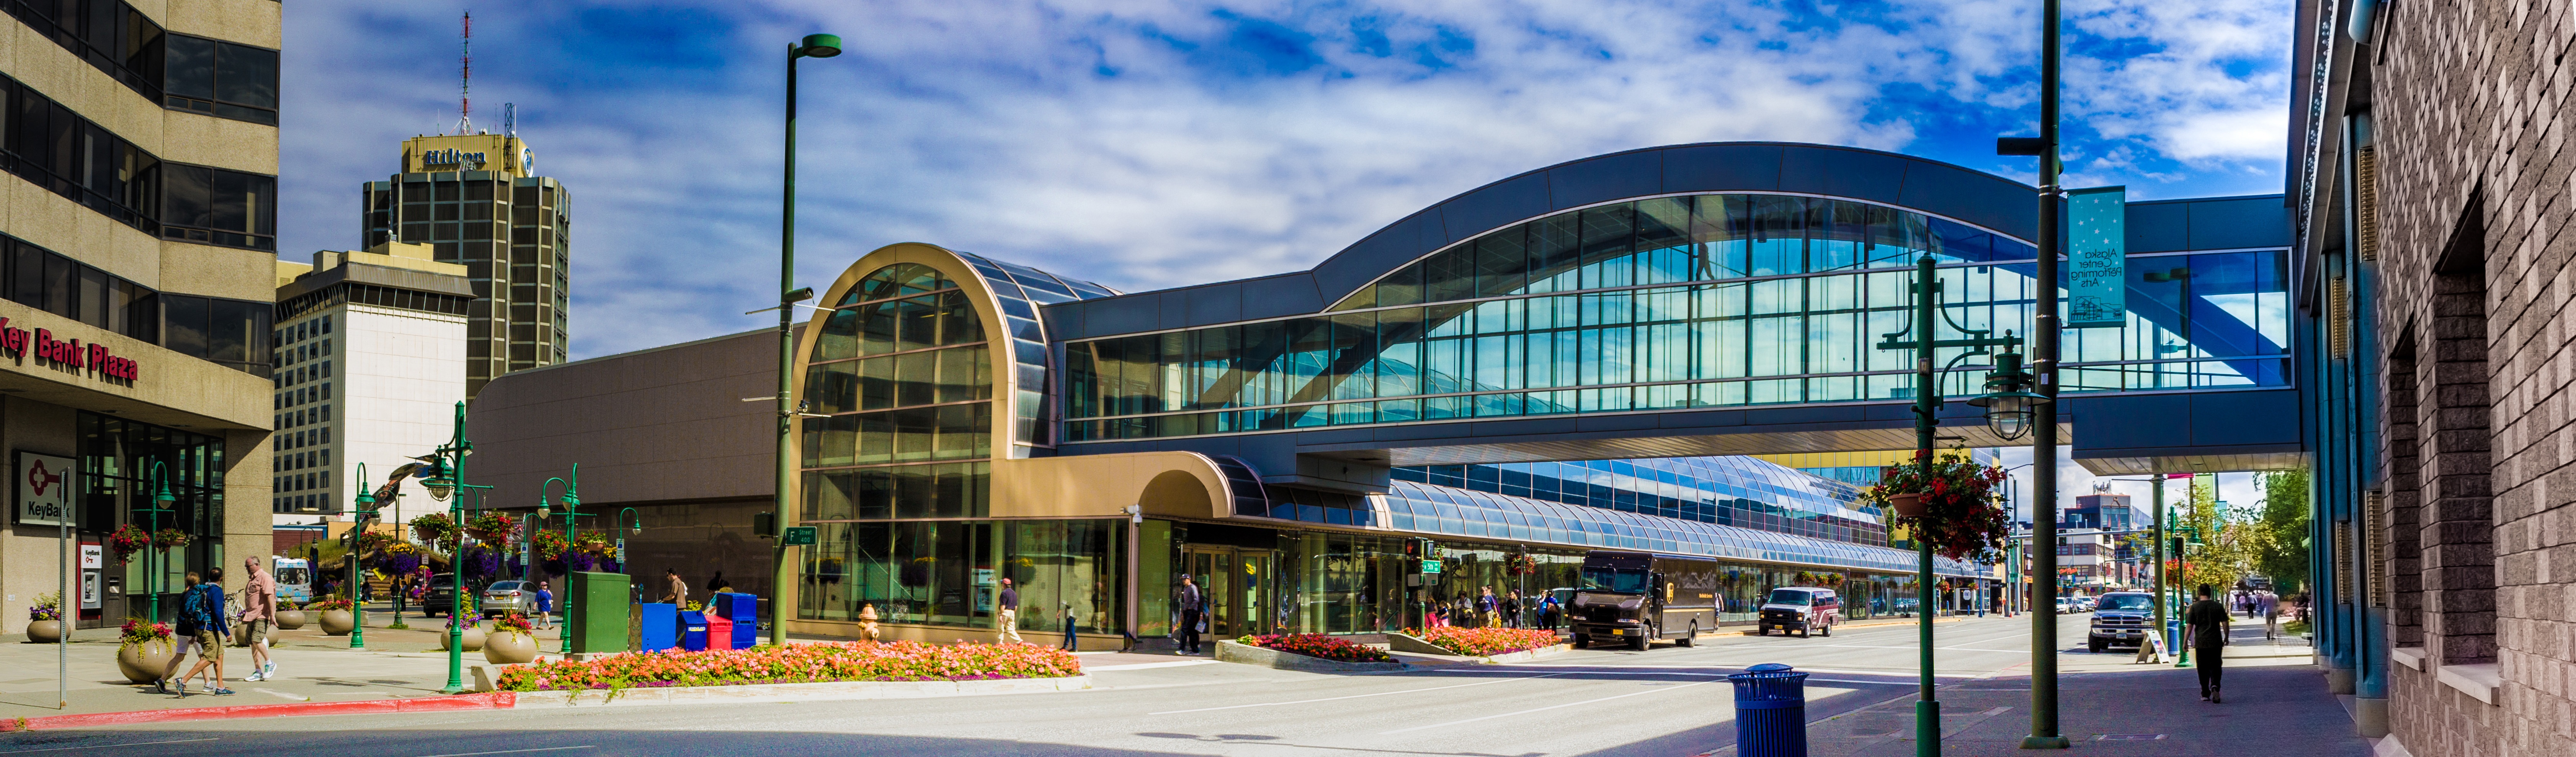
architecture, bridge, street, town, building, city, urban, cityscape, downtown, travel, plaza, america, landmark, facade, tourism, state, united, alaska, anchorage, metropolis, retail, neighbourhood, municipality, shopping mall